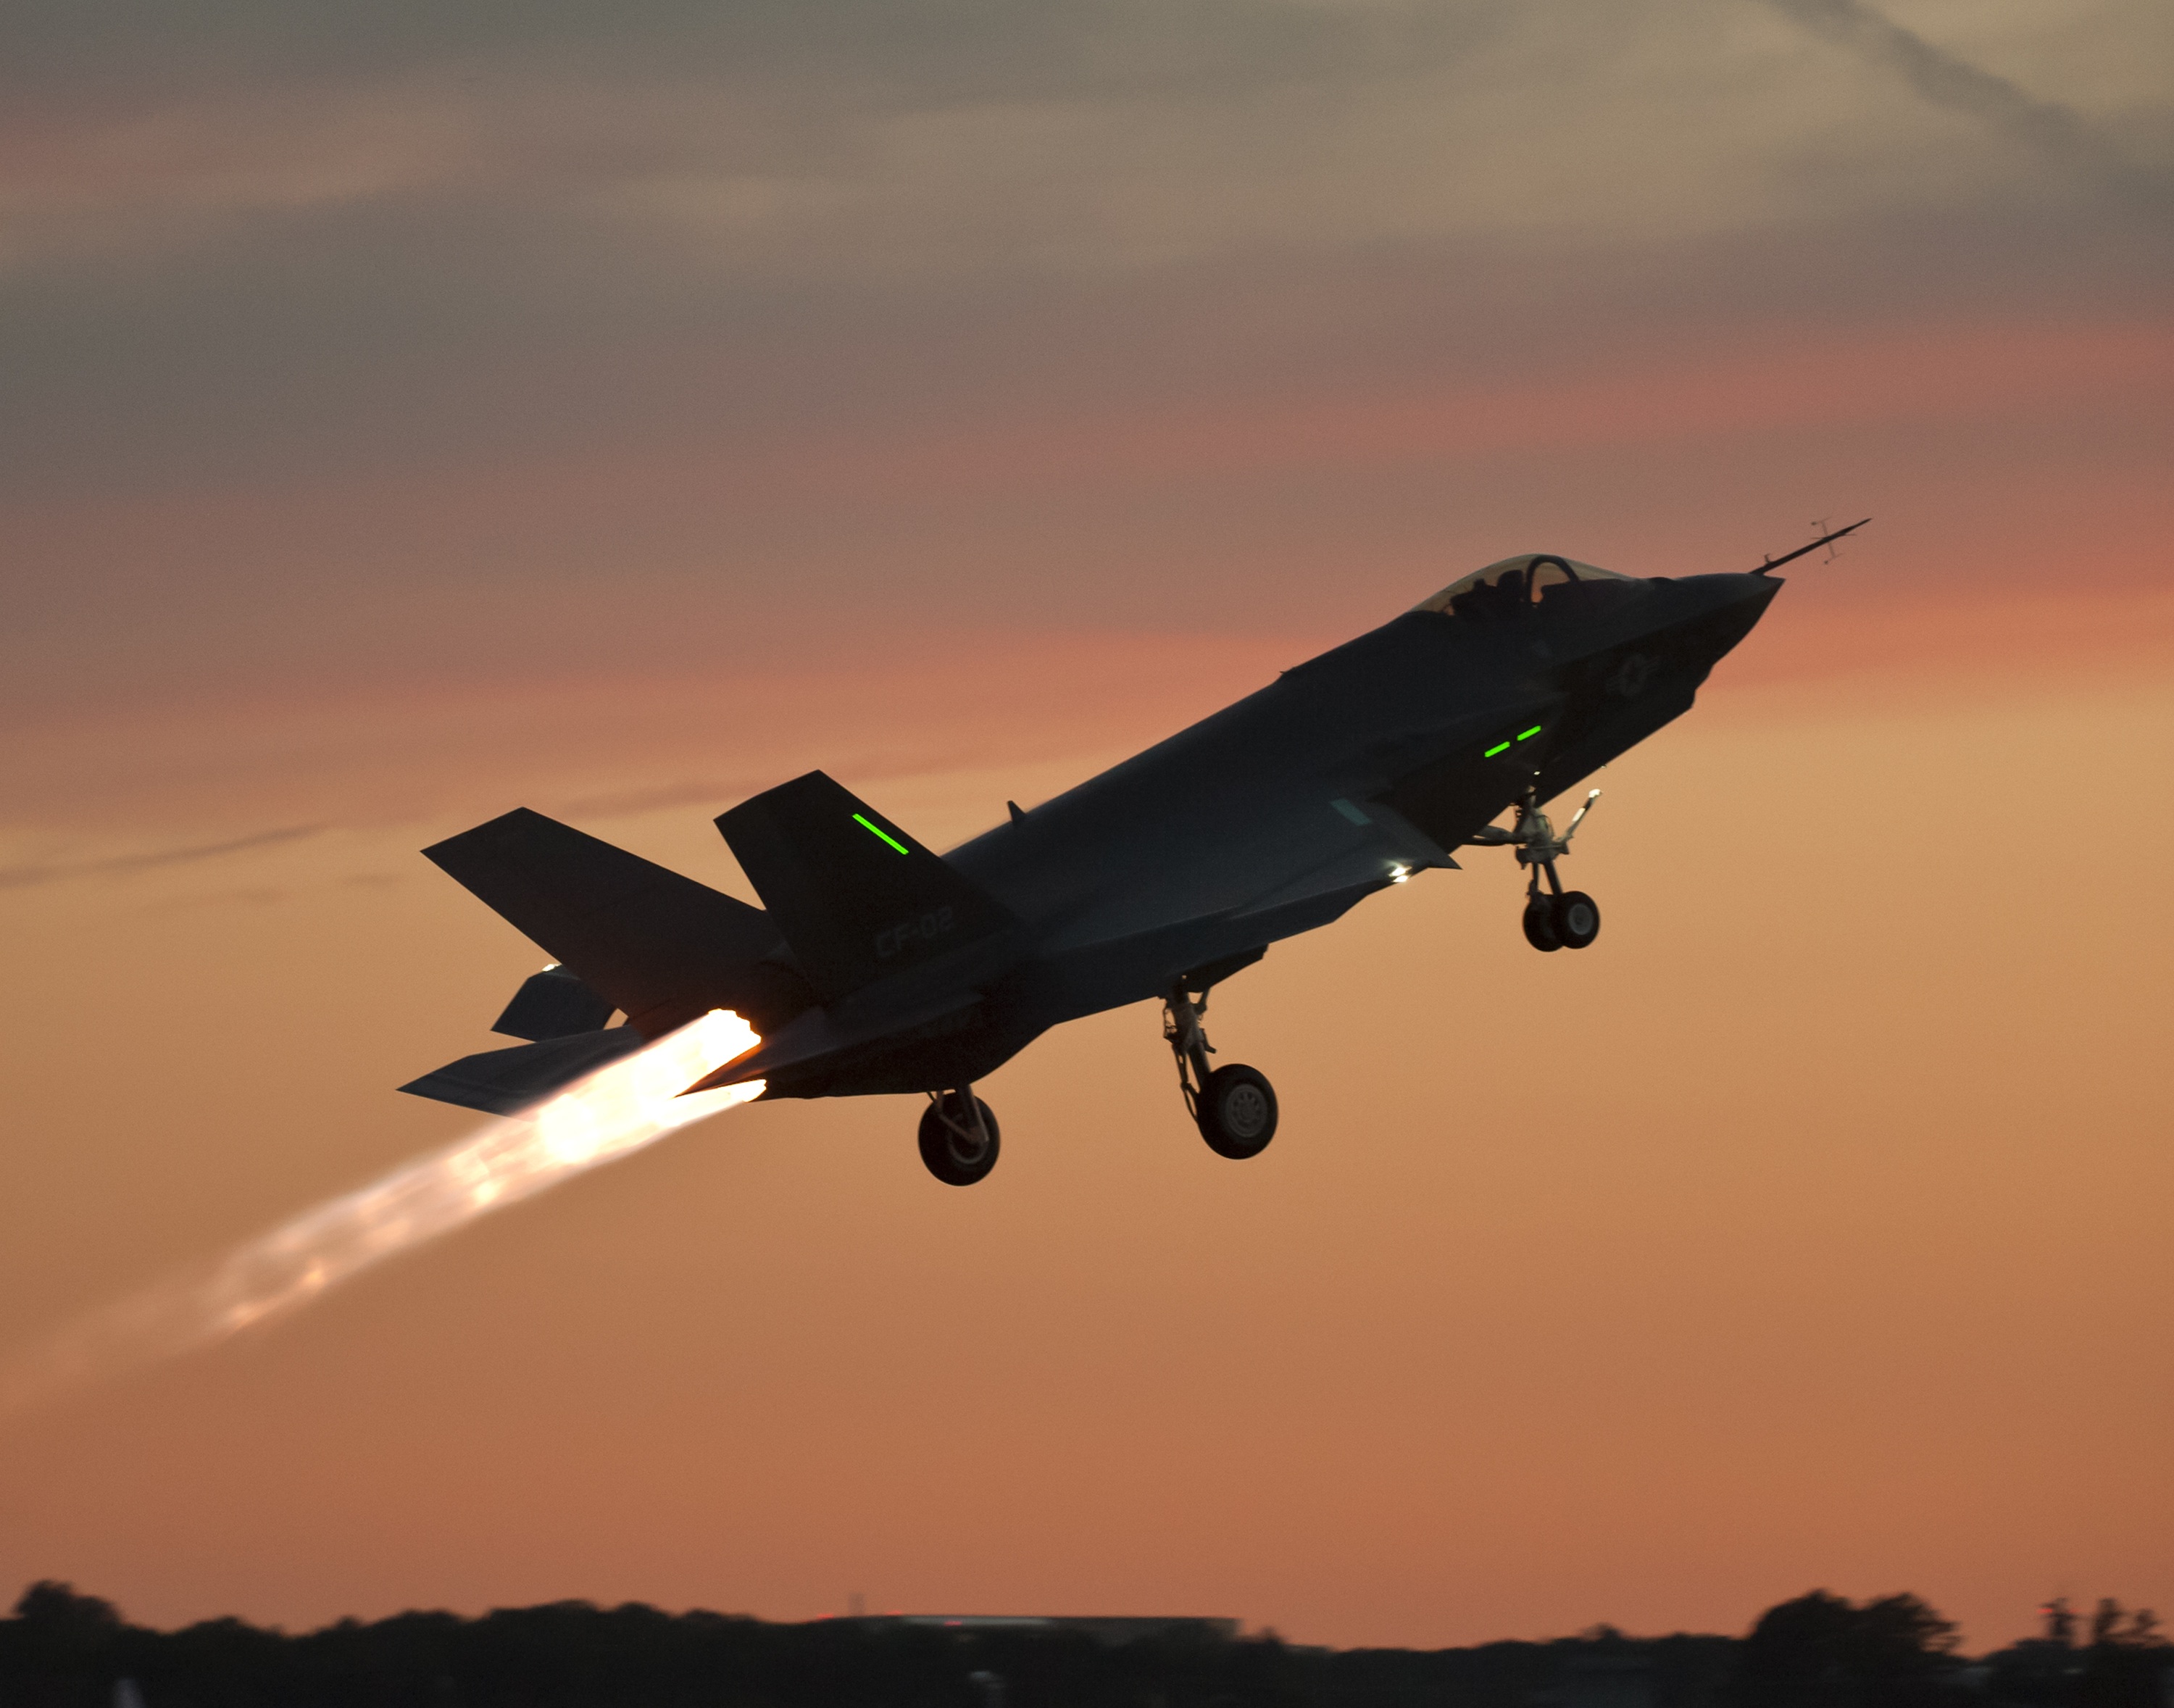
silhouette, wing, sunset, airplane, plane, aircraft, dusk, evening, vehicle, airline, aviation, flight, airliner, test, takeoff, air force, jet aircraft, fighter aircraft, military aircraft, f 35, lightning ii, military fighter jet, victor chen, atmosphere of earth, lockheed martin